Animal cracker

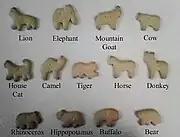
Stauffer's Animals Crackers

Stauffer's animal crackers include bear, bison, camel, cow, cat, donkey, elephant, hippopotamus, horse, lion, mountain goat, rhinoceros, and tiger. They are made in plain (vanilla), chocolate graham, cinnamon graham, "cotton candy" and icing-covered variants, as well as "breakfast cookies" made with oats, almonds, cranberries, and pomegranate.